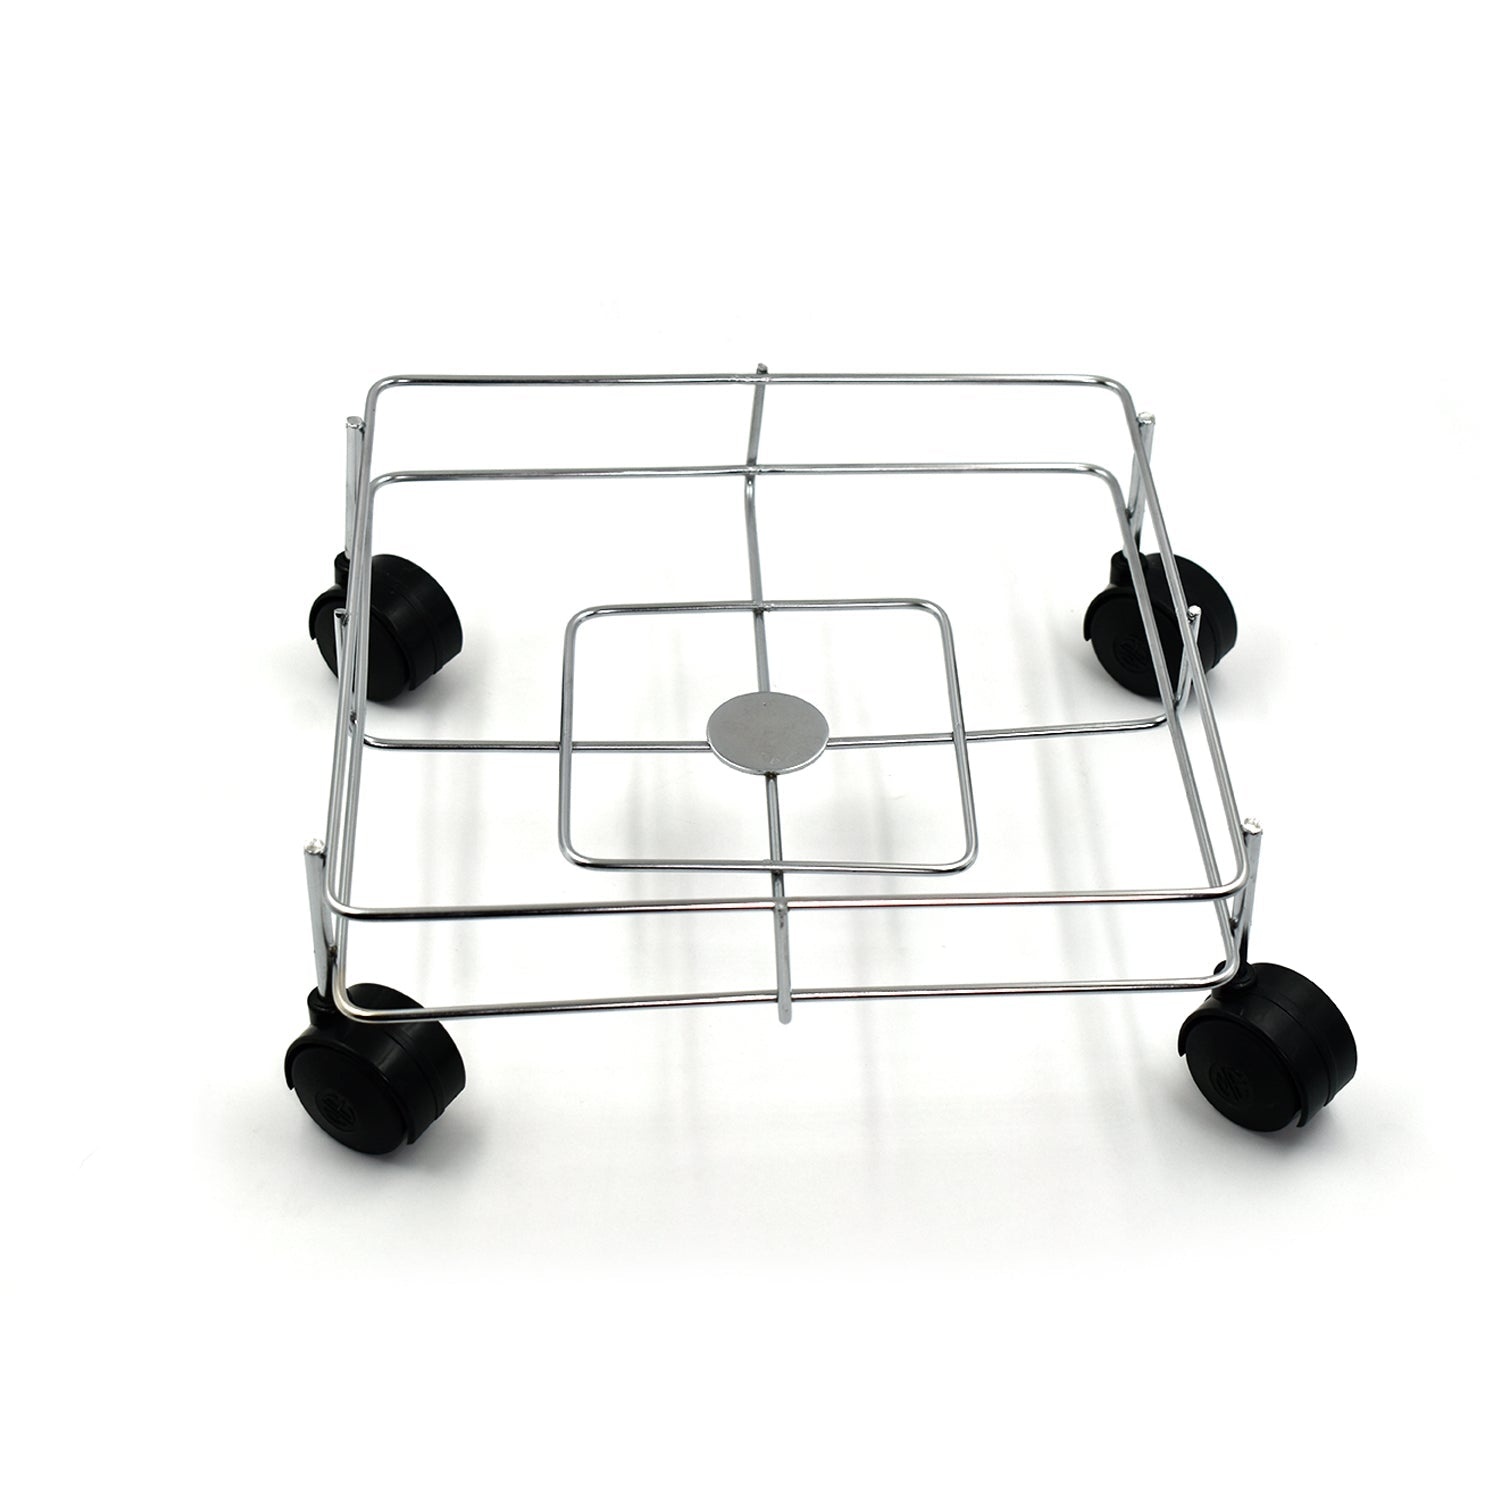
Ss Square Oil Stand For Carrying Oil Bottles And Jars Easily Without Any Problem.
2787 Stainless steel Square Oil Stand For Carrying Oil Bottles And Jars Easily Without Any Problem. Description: - Perfect For Storing Oil Bottles, Canned Goods And Jars, Salt & Pepper Grinders And Much More, To Keep Your Home Environment Clean And Tidy. DURABLE & STABLE: This Oil Stand Is Made Of High Quality Steel That Is Rust Resistant. MULTI-FUNCTIONAL: Maximizes Your Storage Space. Utilizes It In Any Place Of The House, Including Bathroom, Cabinet, Coffee Table, Kitchen Counter-Top, Pantry, Craft Room, Living Room, Shelves, And More. Specifications: - Material- Steel Dimensions: - Volu. Weight (Gm) :- 1092 Product Weight (Gm) :- 460 Ship Weight (Gm) :- 1092 Length (Cm) :- 26 Breadth (Cm) :- 26 Height (Cm) :- 8
Brand: apnawalastore
Category: Home & Garden > Kitchen & Dining > Kitchen Tools & Utensils > Kitchen Organizers > Can Organizers